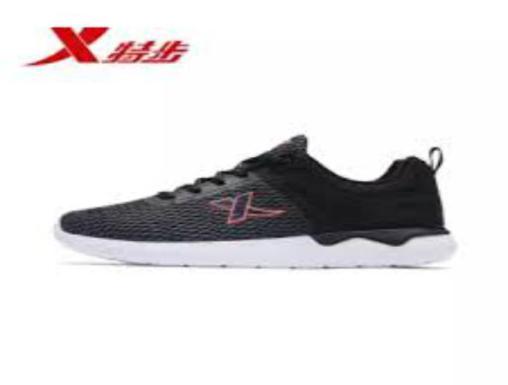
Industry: Clothes